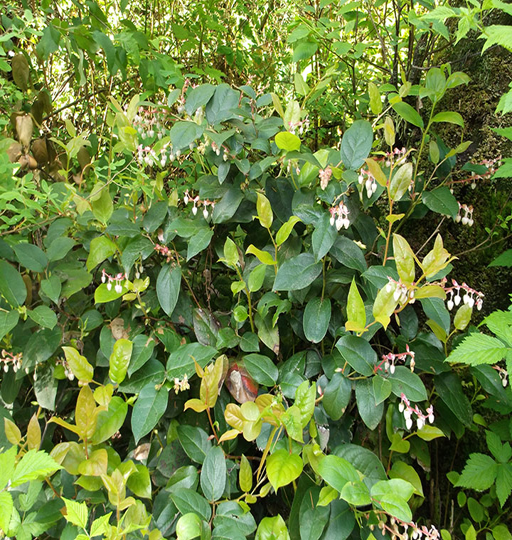
a springtime salal shrub with bells on !